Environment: real
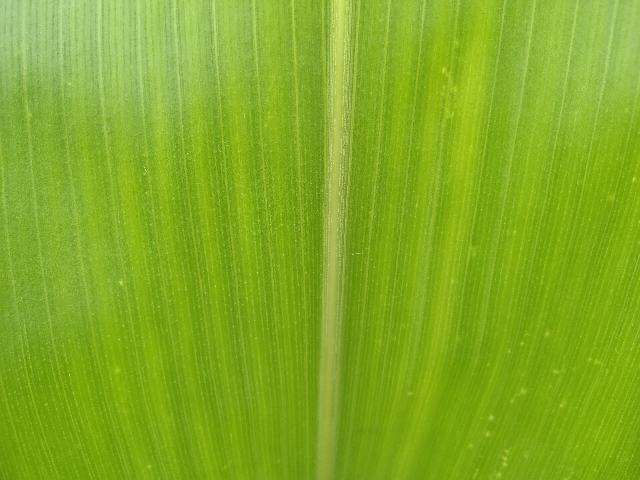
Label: healthy